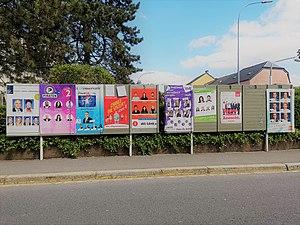
Affichage électoral pour les Élections pour le Parlement européen, Luxembourg 2019 - circonscription unique, Luxembourg Kirchberg
Les élections européennes de 2019 au Luxembourg ont eu lieu le 26 mai 2019 afin d'élire les six députés européens représentants le Luxembourg au Parlement européen.